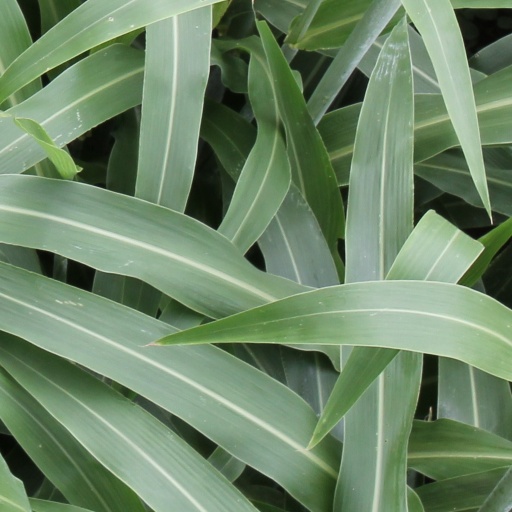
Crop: sorghum